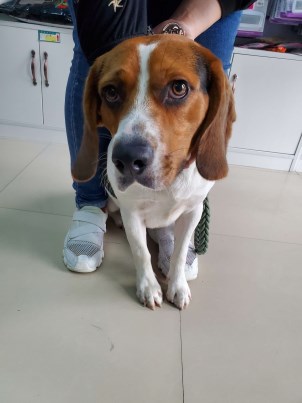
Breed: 276-n000113-beagle